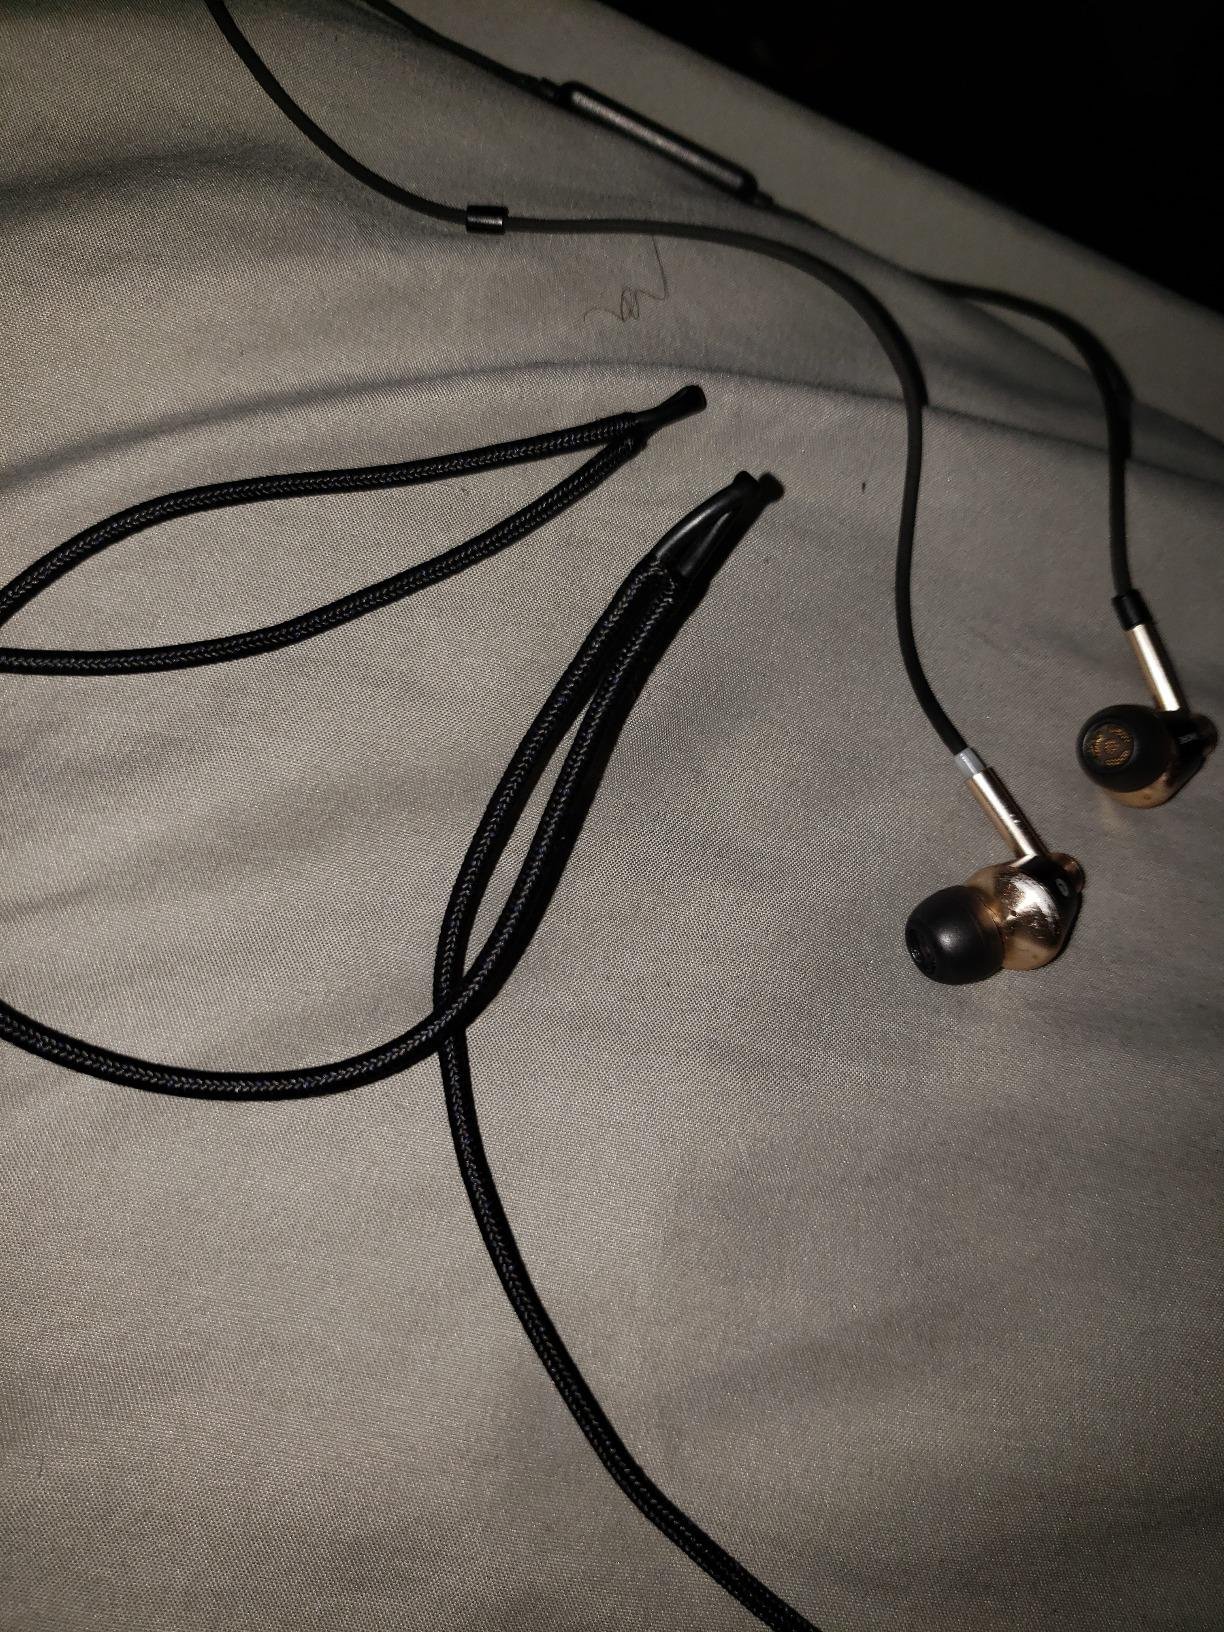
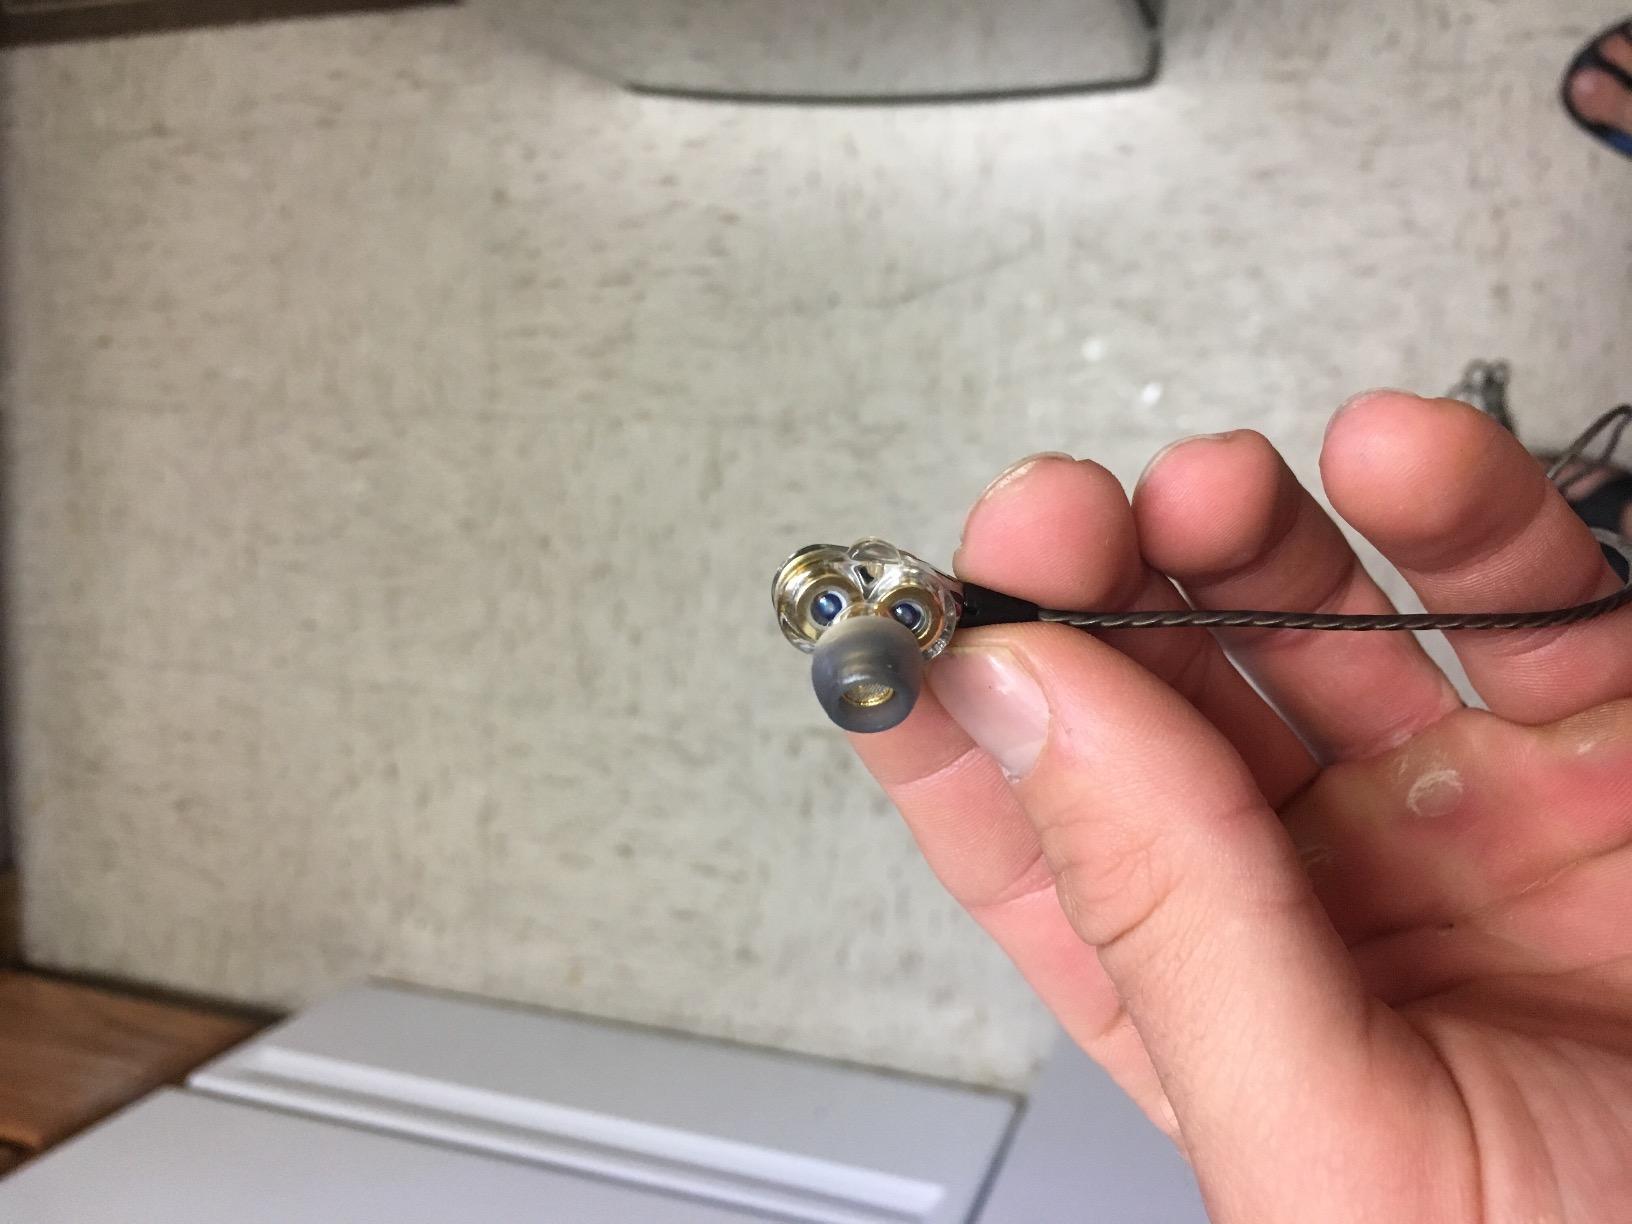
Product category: headphones
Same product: no